Economy of Greece

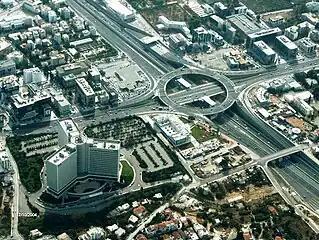
OTE headquarters in Athens

Between 1949 and the 1980s, telephone communications in Greece were a state monopoly by the Hellenic Telecommunications Organization, better known by its acronym, OTE. Despite the liberalization of telephone communications in the country in the 1980s, OTE still dominates the Greek market in its field and has emerged as one of the largest telecommunications companies in Southeast Europe. Since 2011, the company's major shareholder is Deutsche Telekom with a 40% stake, while the Greek state continues to own 10% of the company's shares. OTE owns several subsidiaries across in Southeast Europe, including Cosmote, Greece's top mobile telecommunications provider, Cosmote Romania and Albanian Mobile Communications.